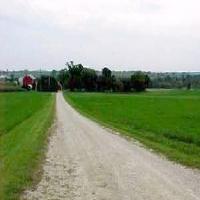
Weather: cloudy or overcast